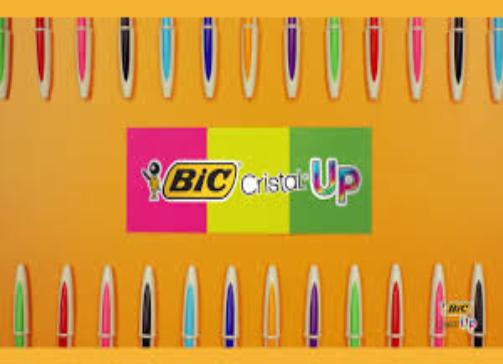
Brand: bic cristal
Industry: Necessities